Ivan Shefer

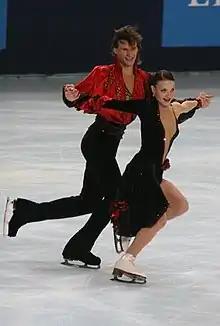
Rubleva and Shefer in 2008.

Ivan Alexandrovich Shefer (born 19 February 1983) is a Russian former competitive ice dancer. With partner Ekaterina Rubleva, he is the 2009 Cup of Russia bronze medalist, the 2004 Bofrost Cup bronze medalist, and a four-time Russian national medalist (2008, 2009 silver; 2007, 2010 bronze).